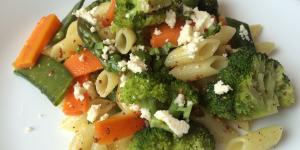
pasta primavera